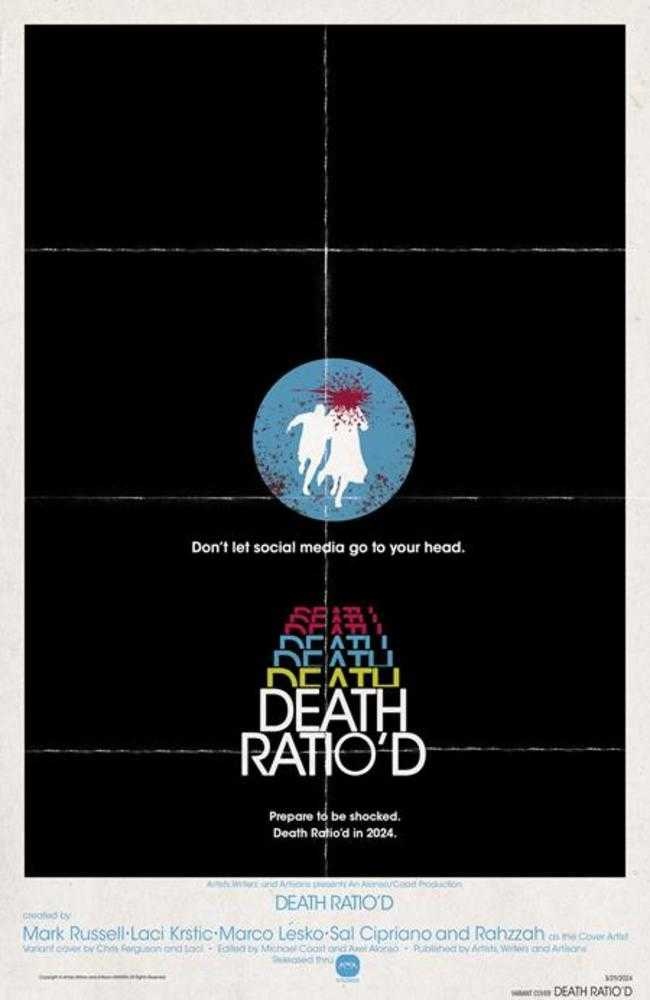
Death Ratiod (One Shot) Cover B Chris Ferguson & Laci Movie Poster Homage Variant (Mature)
In this futuristic dark comedy by Eisner and 'Ringo Award-winning writer Mark Russell, life and death are ruled by social media. One too many dislikes...and you're dead. When Arnold awakes from a coma twenty years into the future, he discovers that society is now ruled by social media. Enough "likes" and "upvotes" can unlock fame and fortune but - watch your step! - enough "thumbs down" clicks and the collar around your neck explodes. And you're done. Now, confused and running on his last Like, Arnold must navigate a world in which the slightest online misstep can have fatal consequences.
Brand: Artists, Writers & Artisans
Category: Arts & Entertainment > Hobbies & Creative Arts > Collectibles > Sports Collectibles